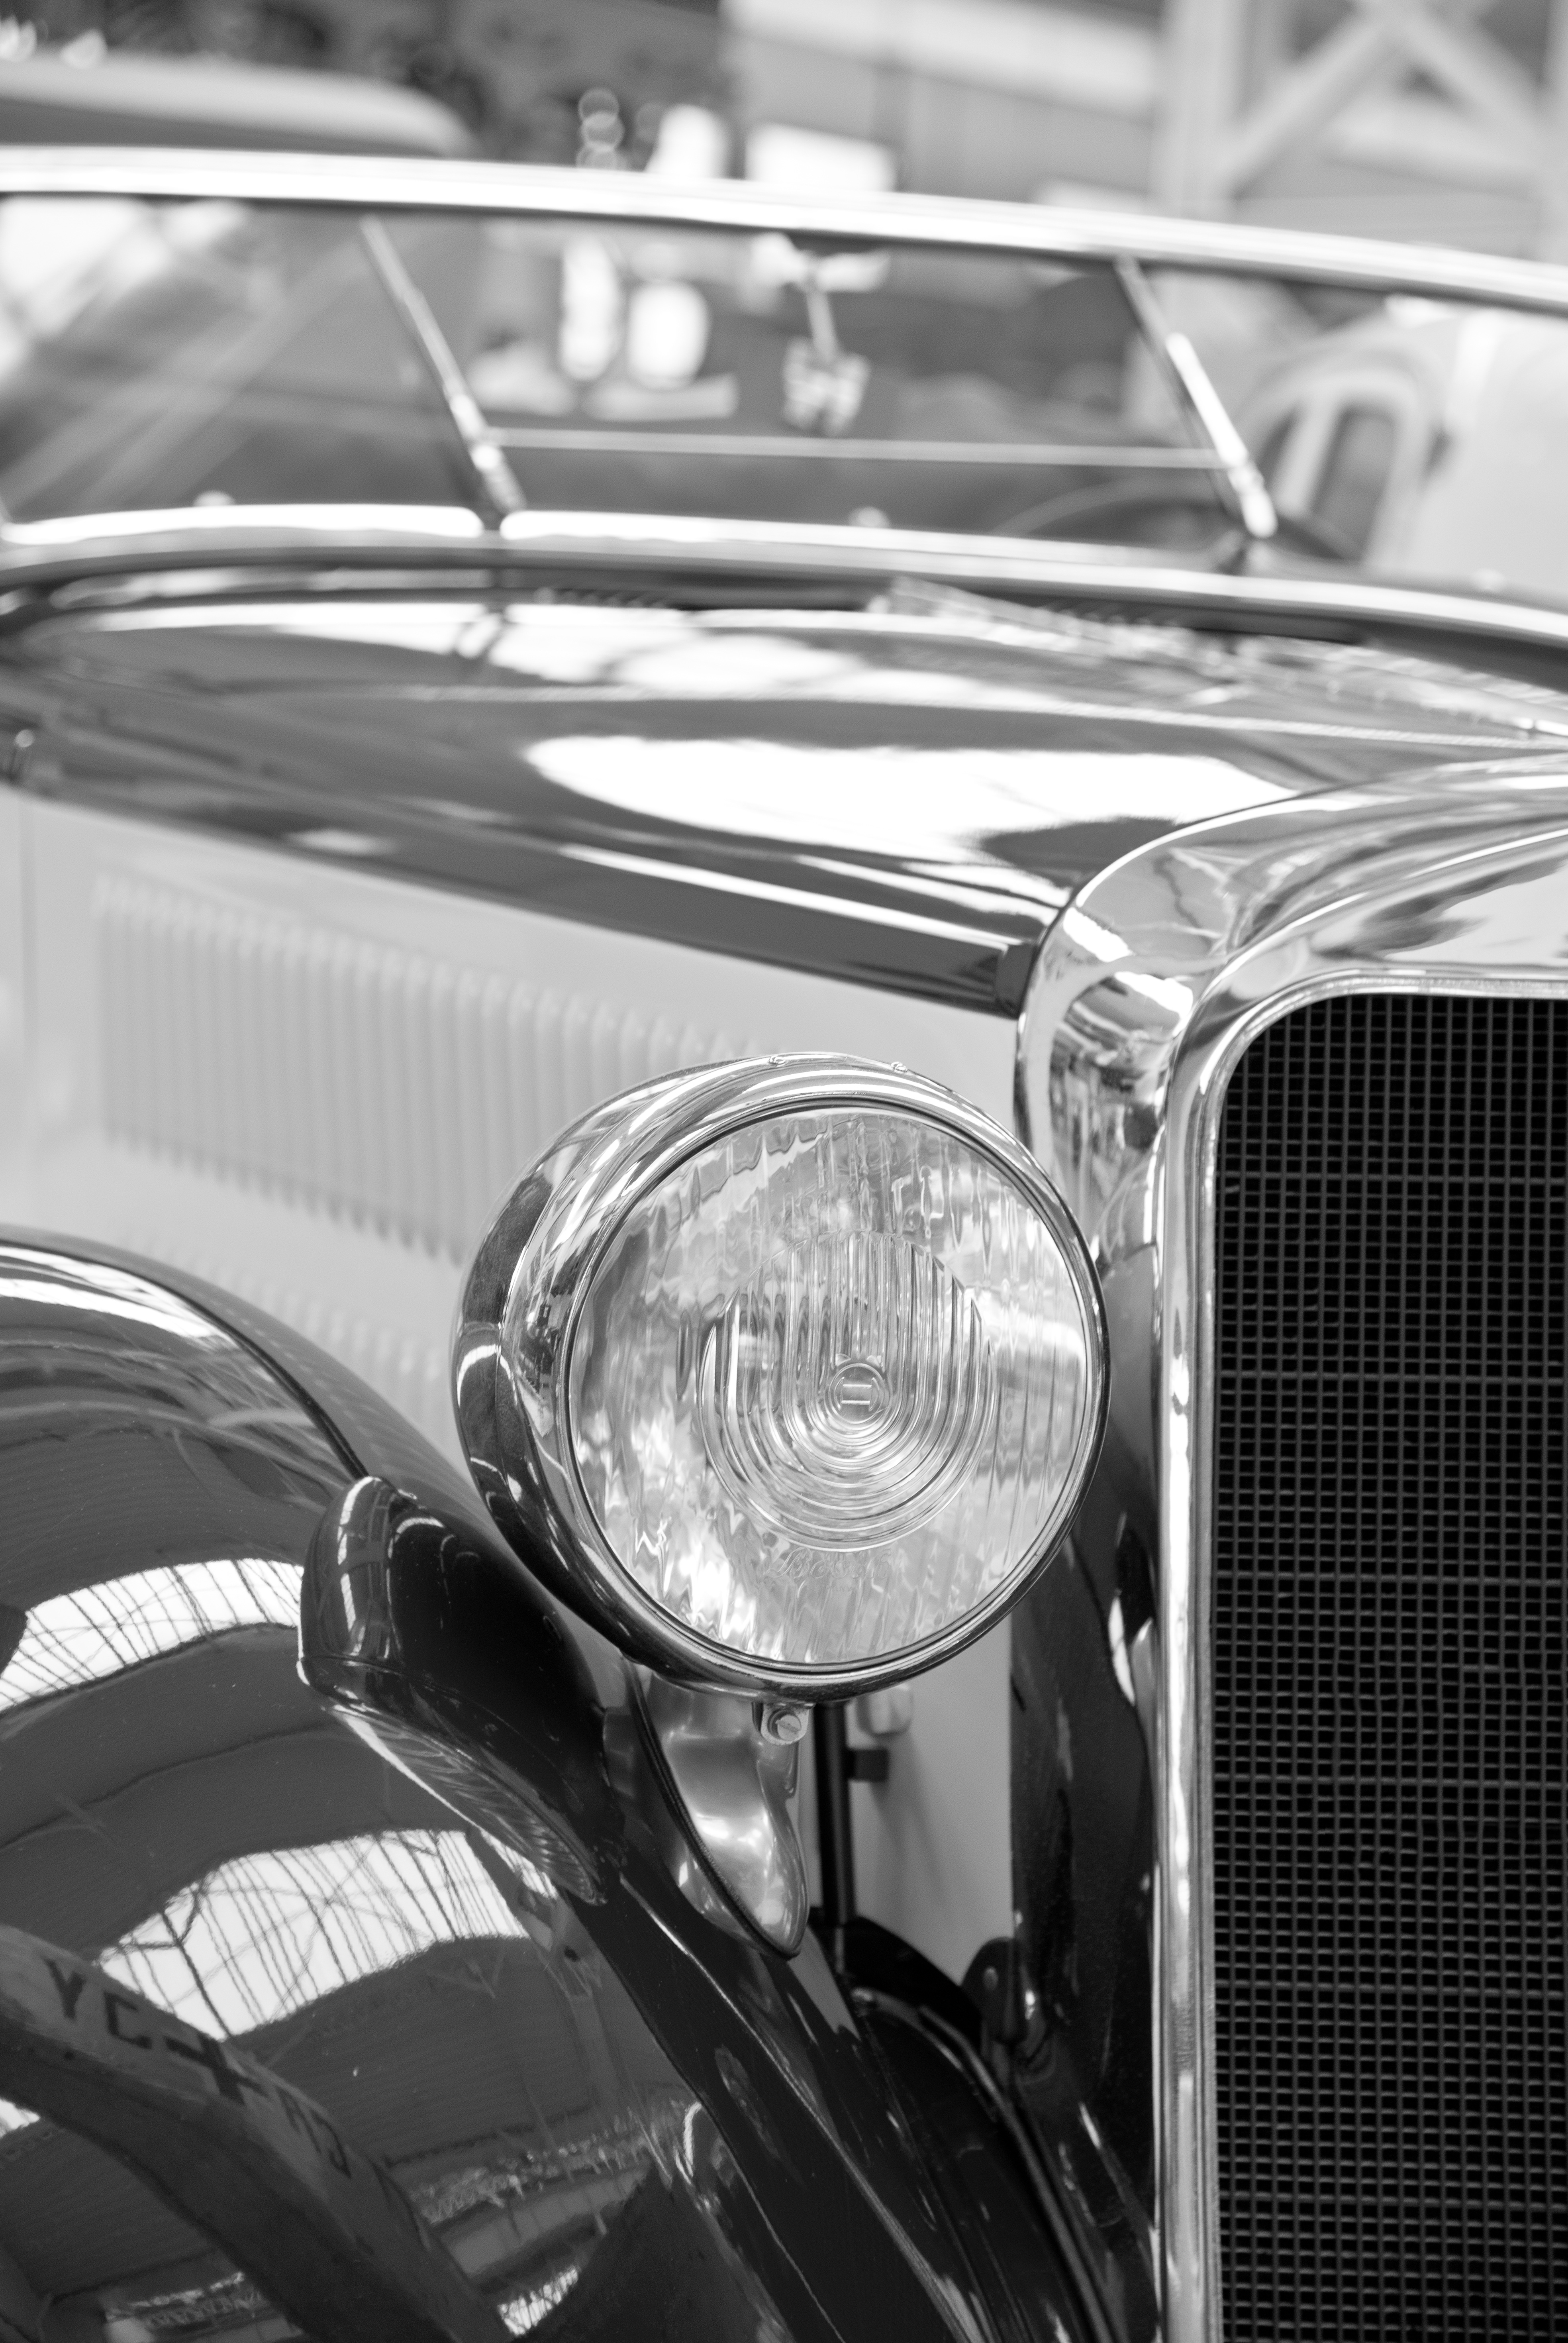
black and white, car, wheel, automobile, old, vehicle, auto, monochrome, spotlight, grille, automotive, motor vehicle, vintage car, oldtimer, detail, classic, exhibition, land vehicle, monochrome photography, automobile make, automotive exterior, automotive design, luxury vehicle